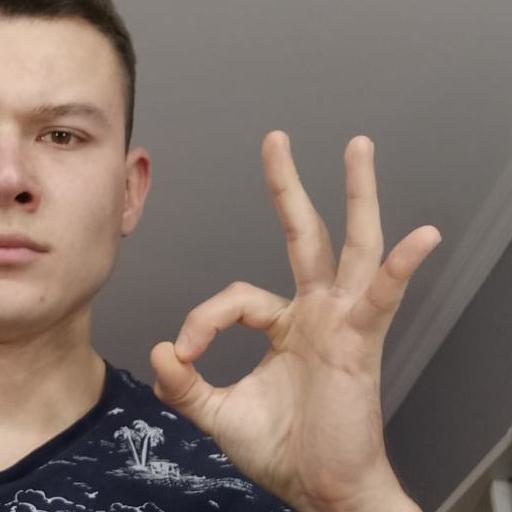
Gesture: ok